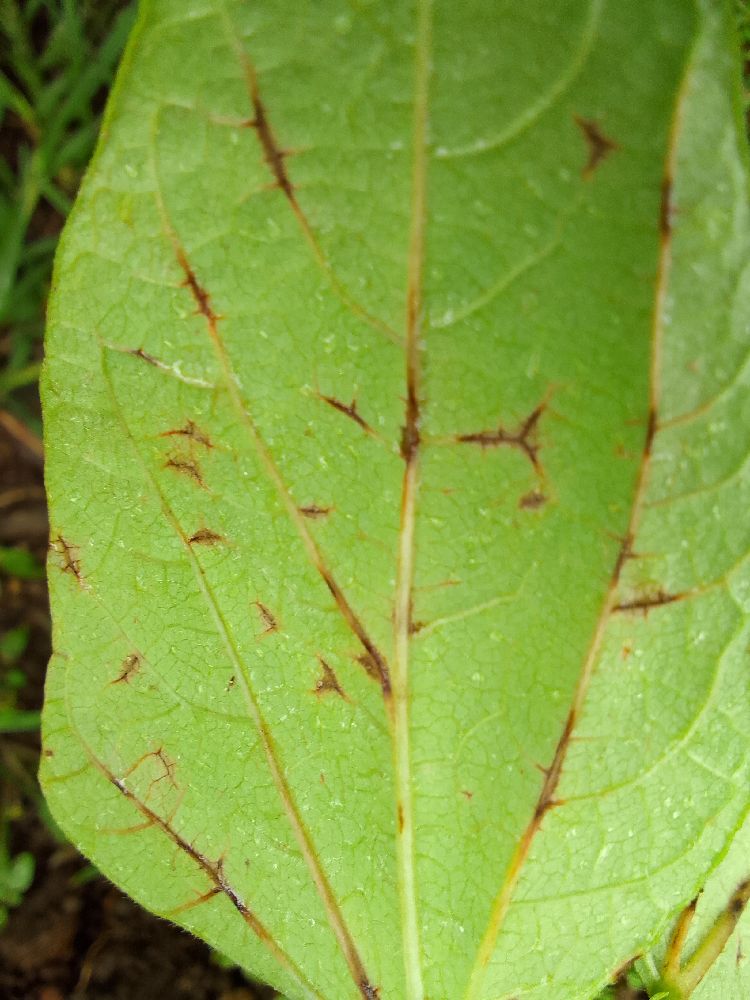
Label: anthracnose